Question: What are the objects in the picture?
Tambaya: Wasu abubuwa ne a cikin hoton?
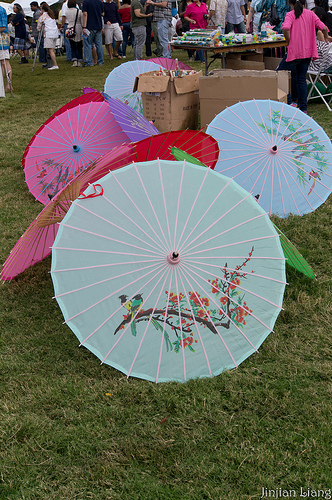
Answer: Umbrellas.
Amsa: Lema.